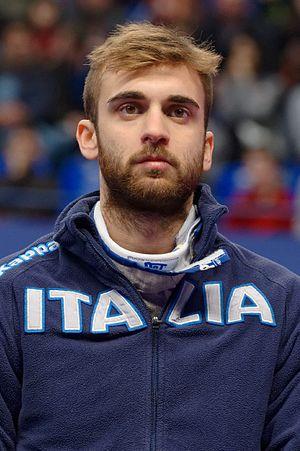
L'Italien Daniele Garozzo à la compétition individuelle du Challenge International de Paris 2017, une étape de la Coupe du monde de fleuret hommes.
Daniele Garozzo est un escrimeur italien, champion olympique du fleuret lors des Jeux olympiques de 2016.